Dodge Neon SRT-4

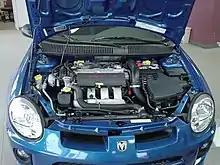
2004 Dodge SRT-4 engine bay

The SRT-4 used the same basic engine block as the naturally aspirated 2003+ 2.4L, and was different from the years previous used in the naturally aspirated Chrysler 2.4L cars such as the PT Cruiser and four-door Stratus. The SRT4 engine had many improvements, including: stronger crank case webbing, a thicker deck with 11 mm head bolts (vs 10 mm), an oil drain back for the turbo, a cast aluminum structural oil pan, a higher capacity oil pump, a crankshaft of higher hardness steel, improved machining of bearing journals, oil squirters (to cool underside of pistons), eutectic aluminum alloy pistons made specially by Mahle, and forged connecting rods with cracked caps and 9 mm bolts. The cylinder head was also different for turbo engines, from naturally aspirated. The turbo version (PT Cruiser GT Turbo and SRT-4) included: larger diameter valves and seats, exhaust valves made of Inconel, improved cooling and larger oil drain back passages, different camshafts. The PT Cruiser Turbo engine package differs from the SRT-4 because the intake manifold, turbocharger plumbing and intercooler are different. The SRT-4 intercooler was a front-mounted cast aluminum 8-row unit produced by Valeo, unique in its efficiency and computer designed end tanks for air flow.